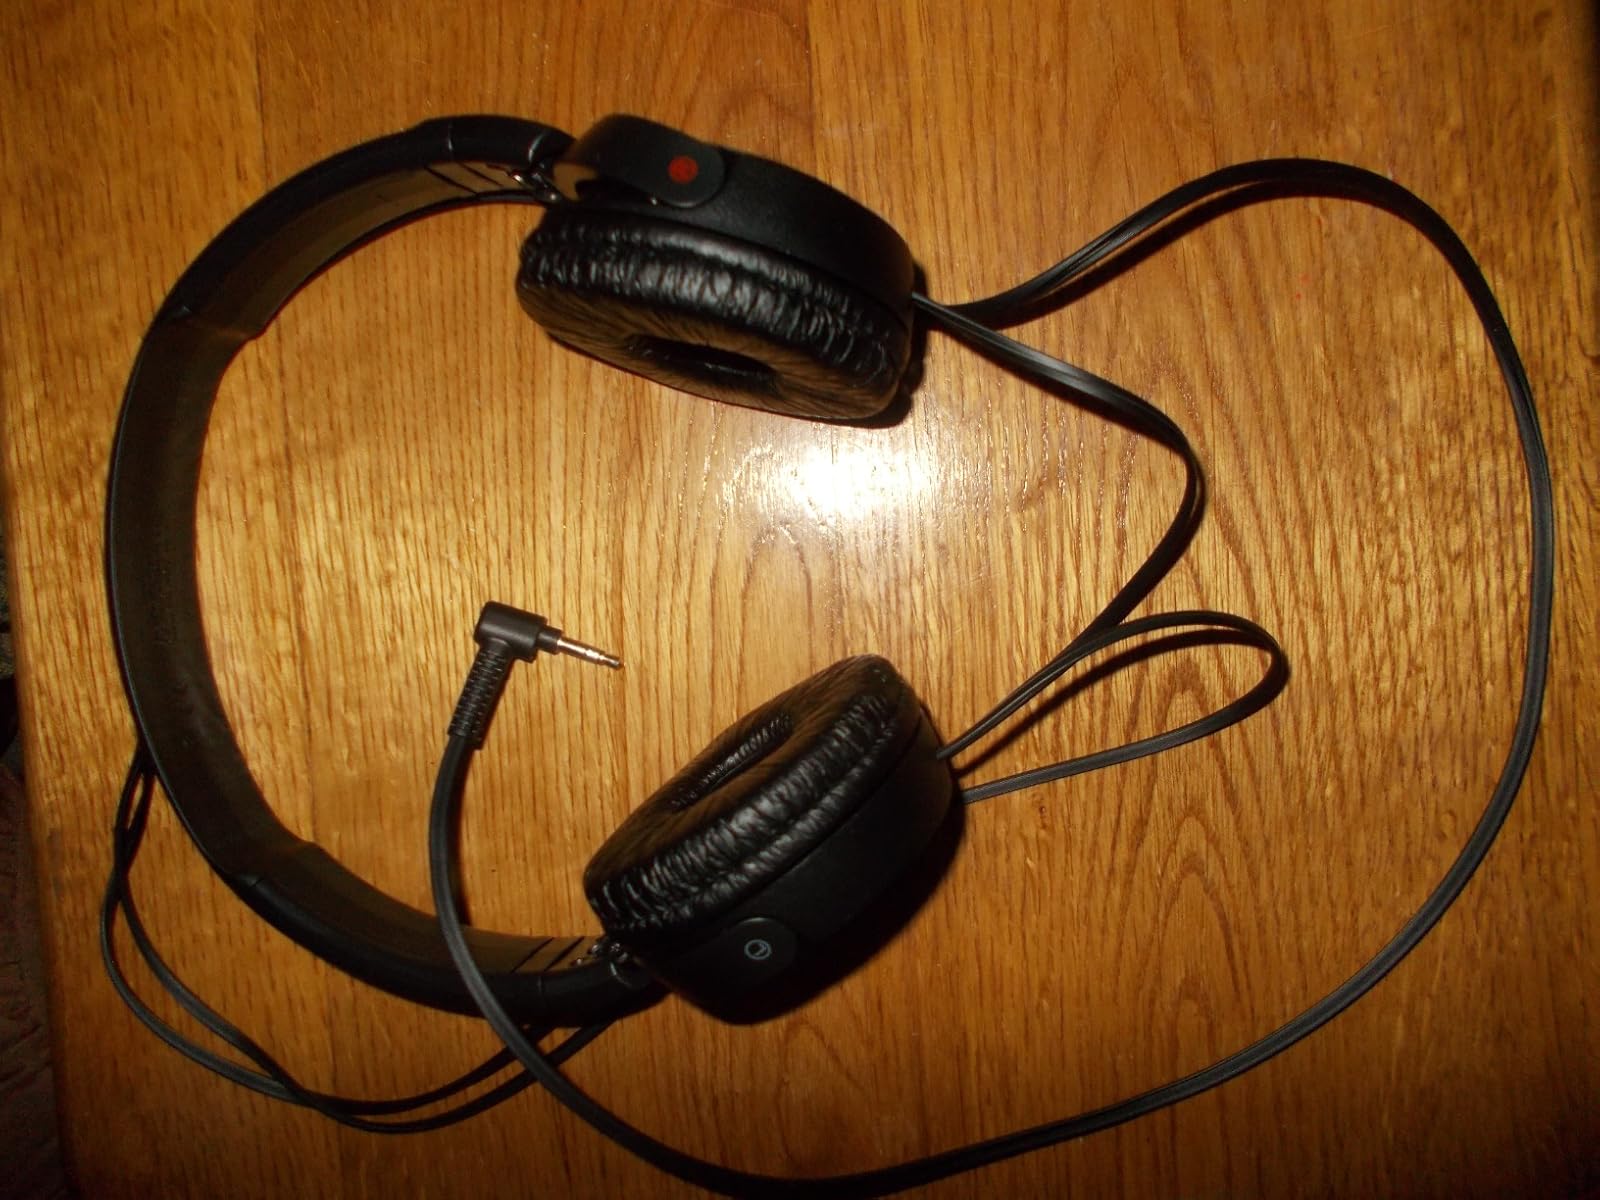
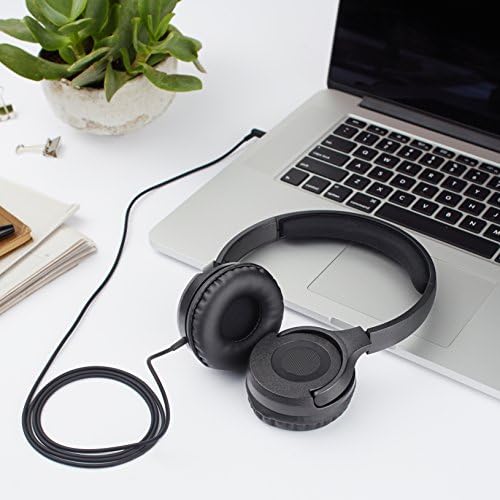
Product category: headphones
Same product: no